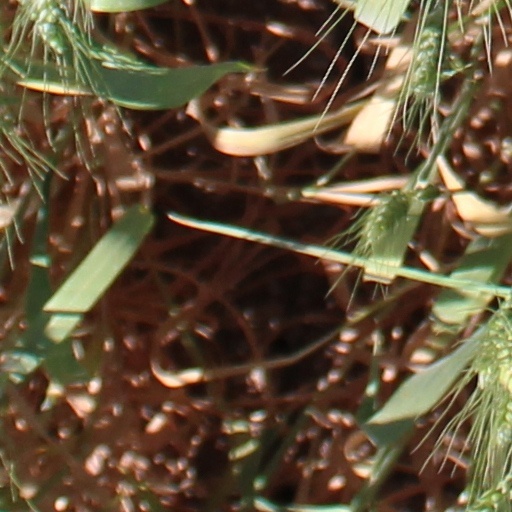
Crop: wheat